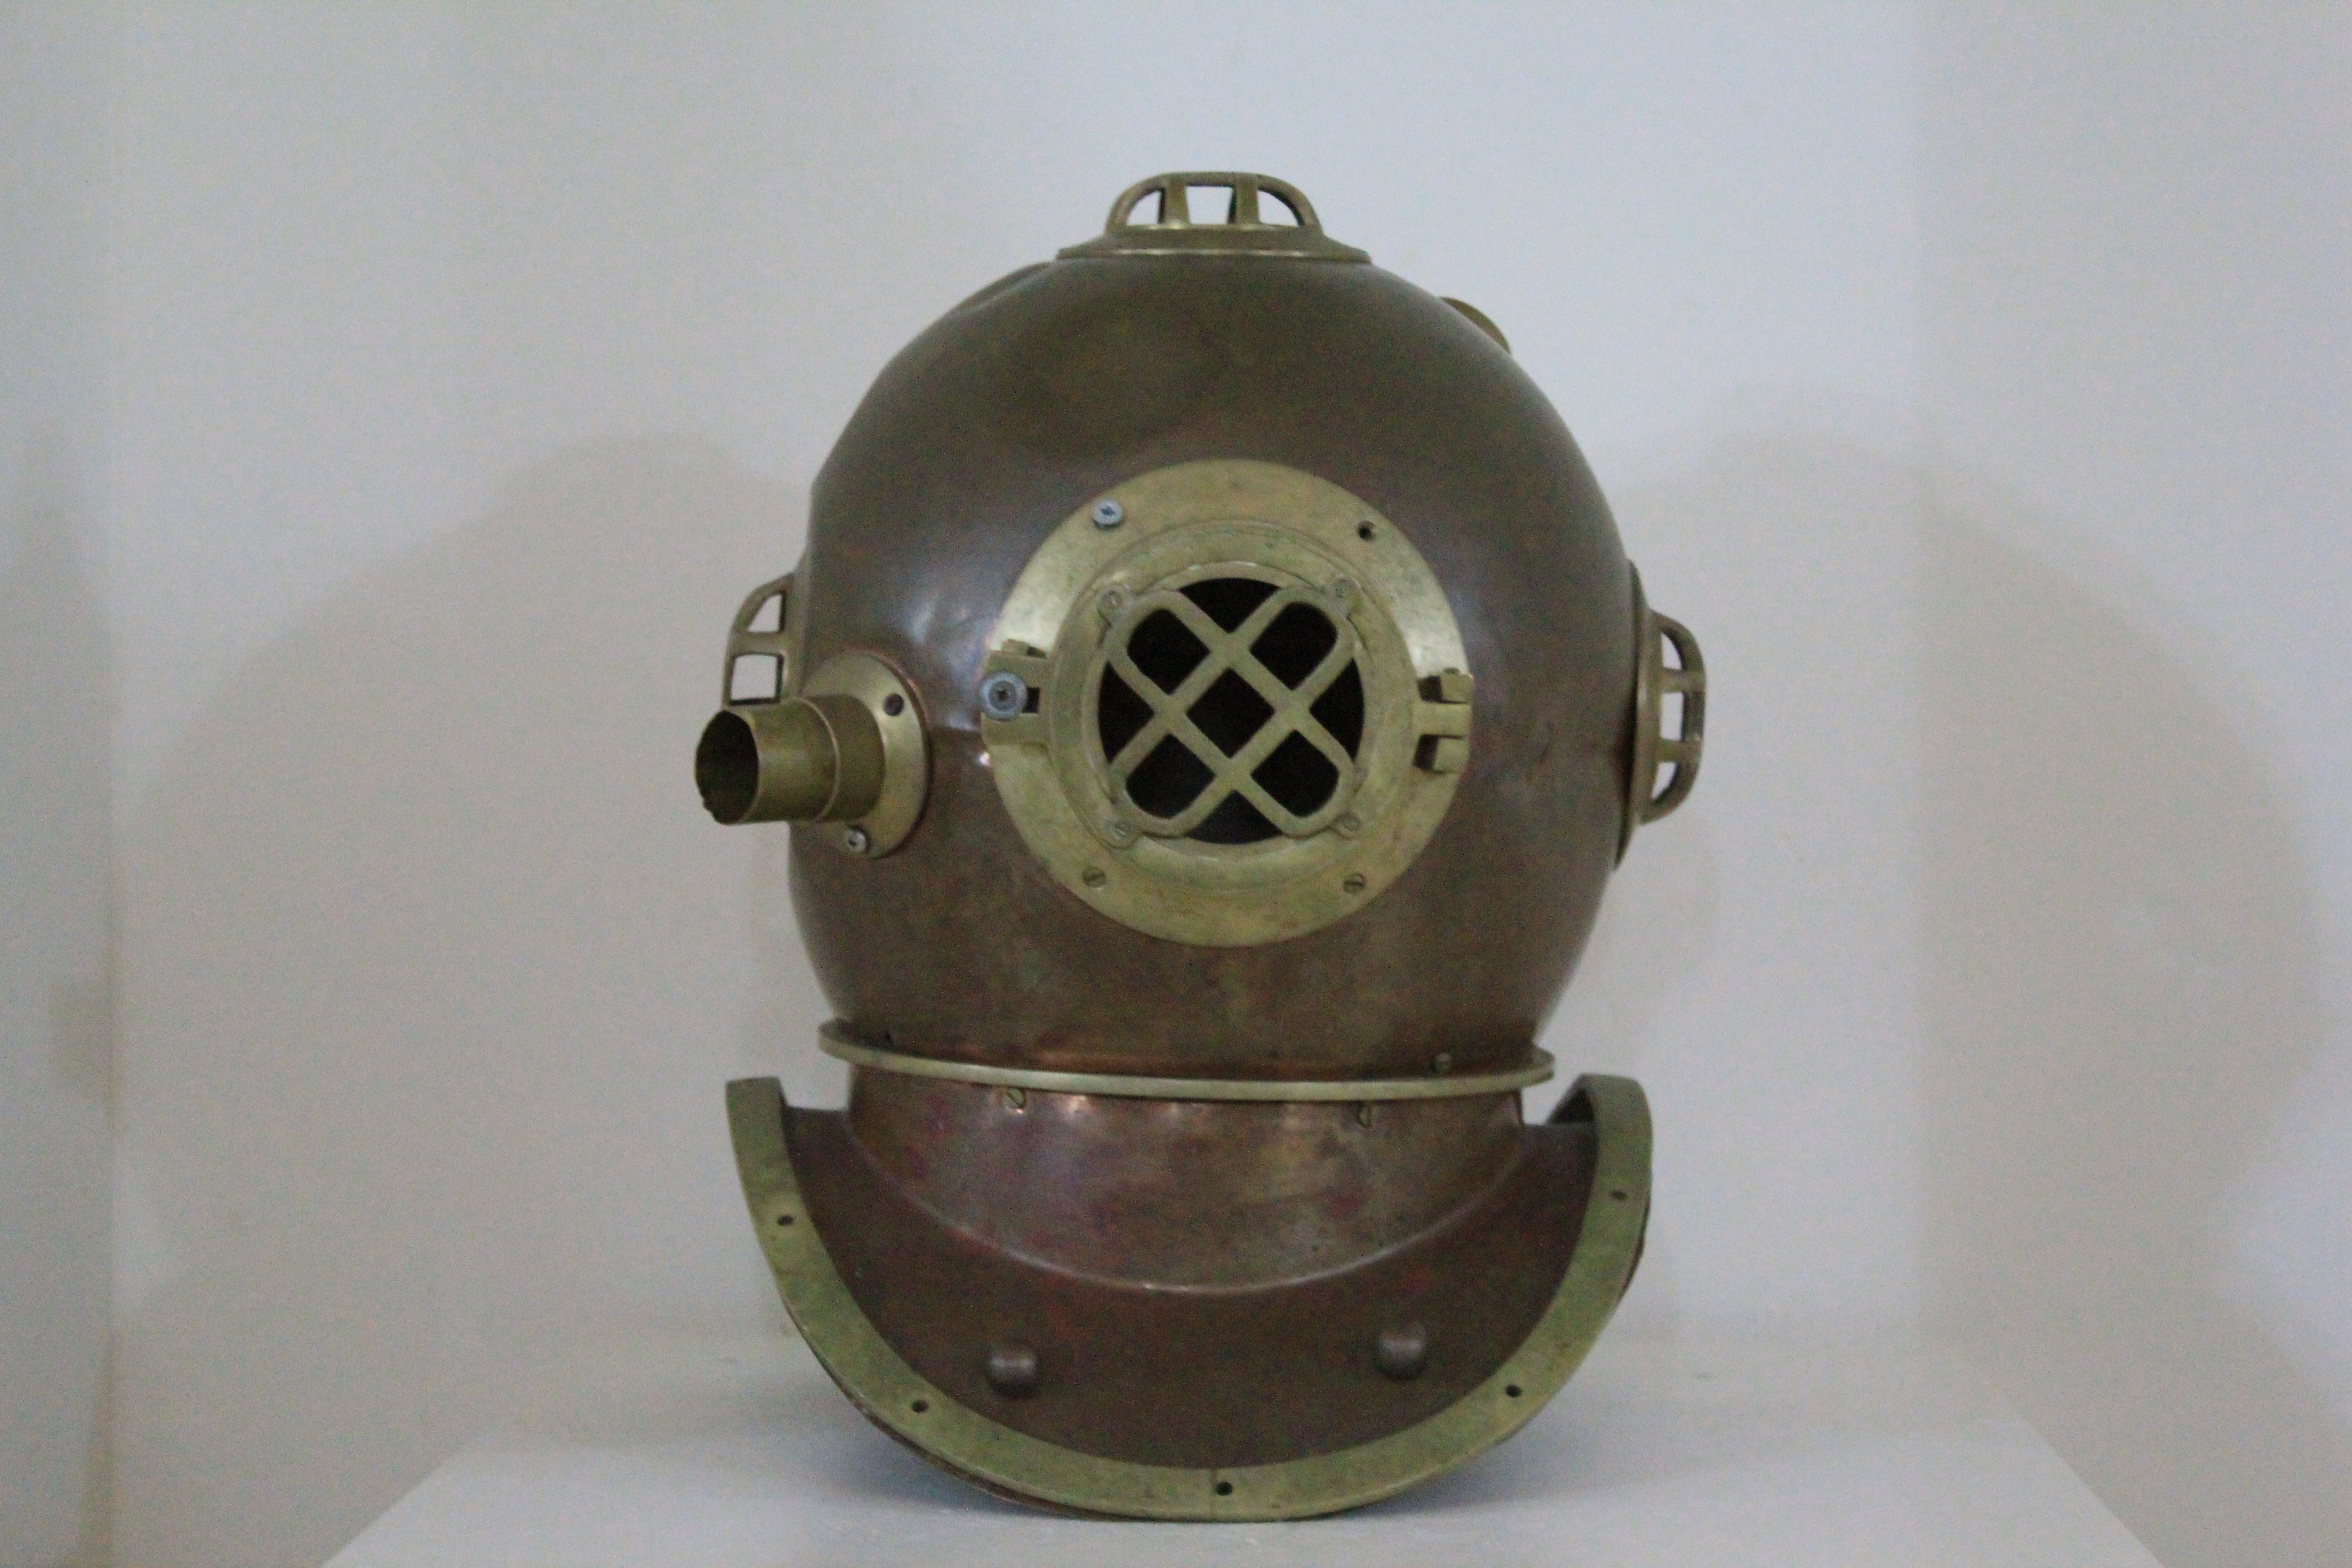
diving, machine, clothing, product, helm, costume, divers helmet, personal protective equipment